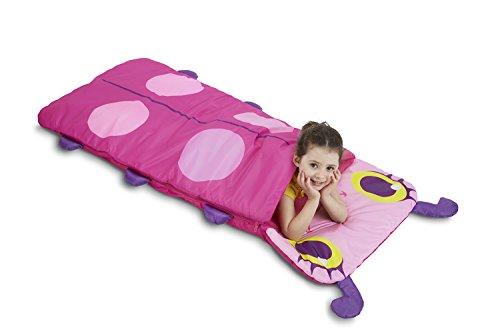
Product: Melissa & Doug Sunny Patch Trixie Ladybug Sleeping Bag With Matching Storage Bag
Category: Toys & Games | Sports & Outdoor Play | Slumber Bags
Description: Adorable kid-sized sleeping bag.
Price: $23.99
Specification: ProductDimensions:9.5x9.5x16inches|ItemWeight:1.6pounds|ShippingWeight:1.6pounds(Viewshippingratesandpolicies)|DomesticShipping:ItemcanbeshippedwithinU.S.|InternationalShipping:ThisitemcanbeshippedtoselectcountriesoutsideoftheU.S.LearnMore|ASIN:B01B1UU5QQ|Itemmodelnumber:6701|Manufacturerrecommendedage:5-8years